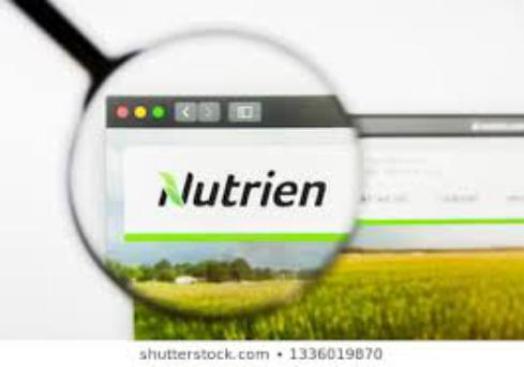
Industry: Food